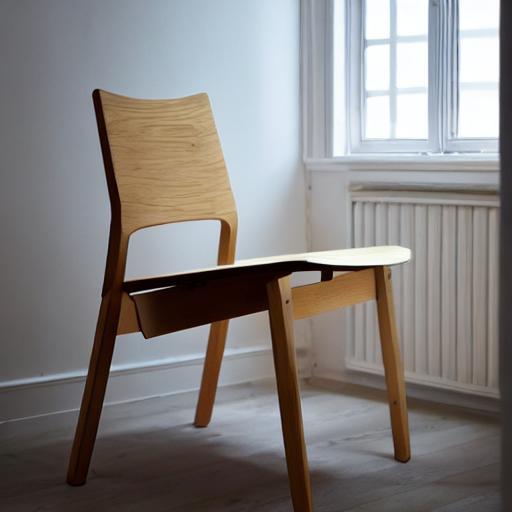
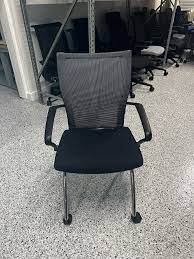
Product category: items_chair
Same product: no